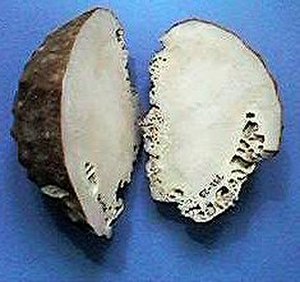
Havsvampe
Gennemskåret svamp (Ceratoporella)
Havsvampe er en række af primitive flercellede hav- og ferskvandsdyr. De kaldes også dyriske svampe, spongier eller blot svampe.